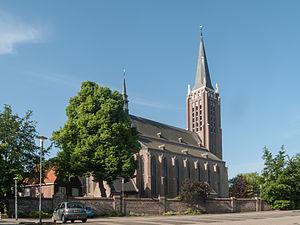
Venray est un village et une commune des Pays-Bas de la province du Limbourg. Elle compte 42 932 habitants au 1ᵉʳ janvier 2012. Coordonnées géographiques :